Kitab al-Umm

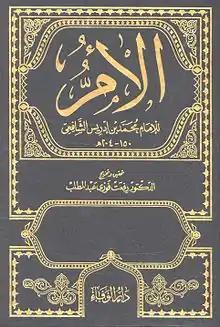
Cover

The Kitāb al-Umm (Arabic: كـتـاب الأم) is the first exhaustive compendium of Islamic code of law that is used as an authoritative guide by the Shafi'i school of "fiqh" (Islamic jurisprudence) within the Sunni branch of Islam. The work was composed by the founder of the Shafi'i school, Imām ash-Shāfi‘ī (767–820 CE). The term ""al-Umm"" means "the exemplar." The "Kitab al-Umm" is noted for its hermeneutic approach to developing legal principles, basing them on revelation rather than traditional authority.